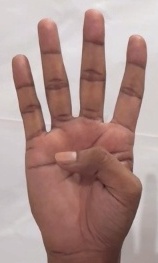
ASL sign: 4